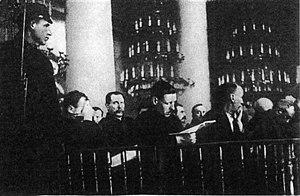
1937 est une année commune commençant un vendredi.